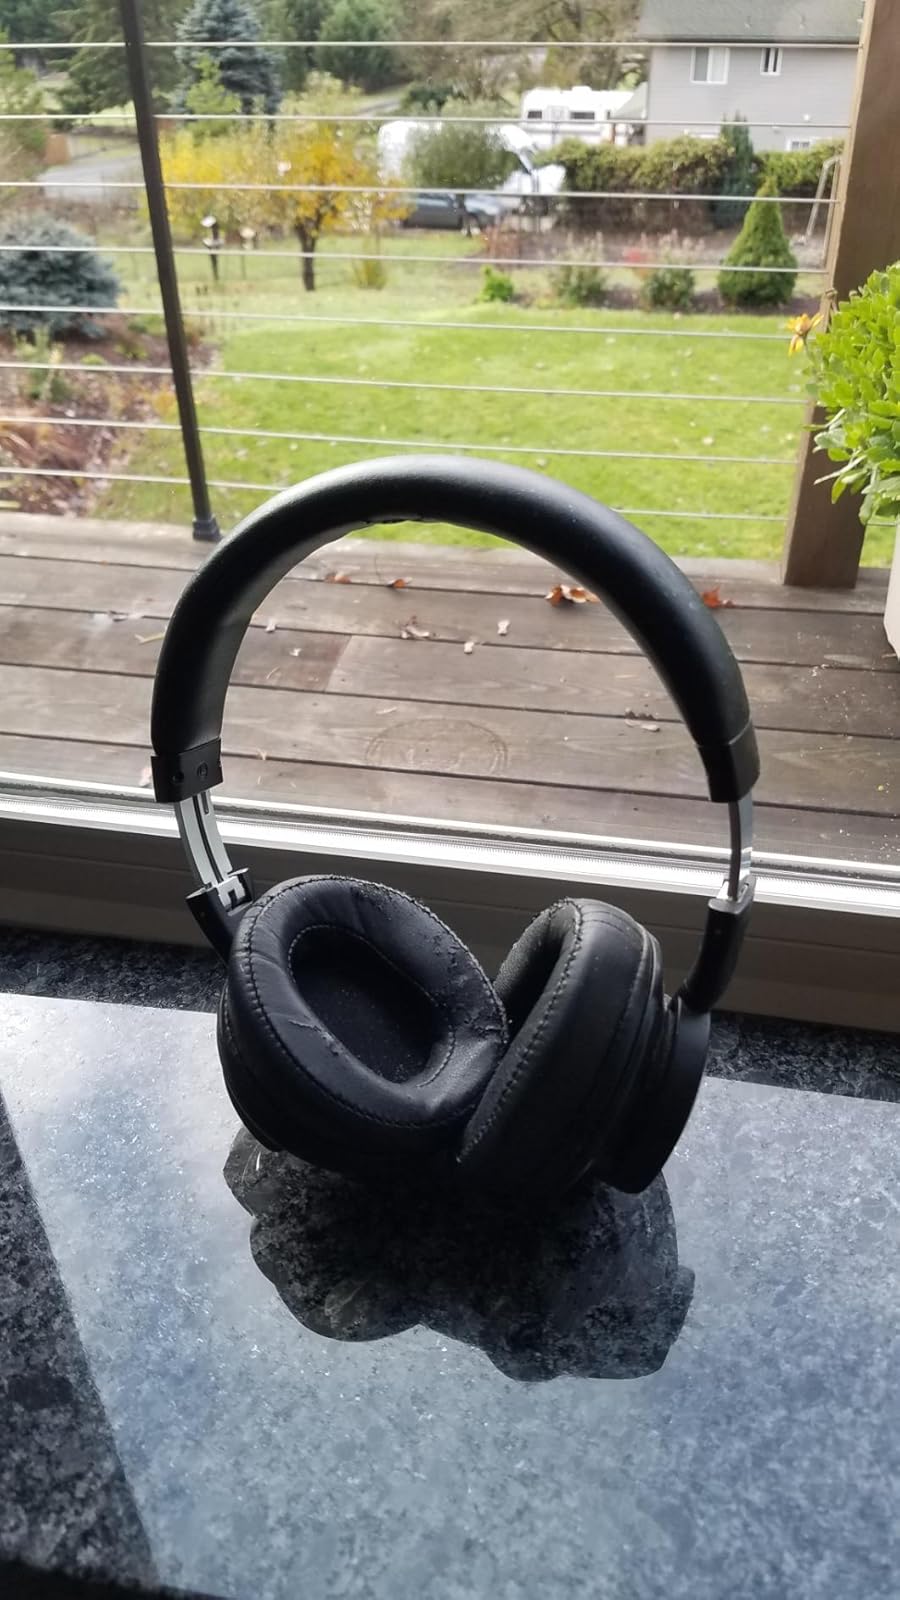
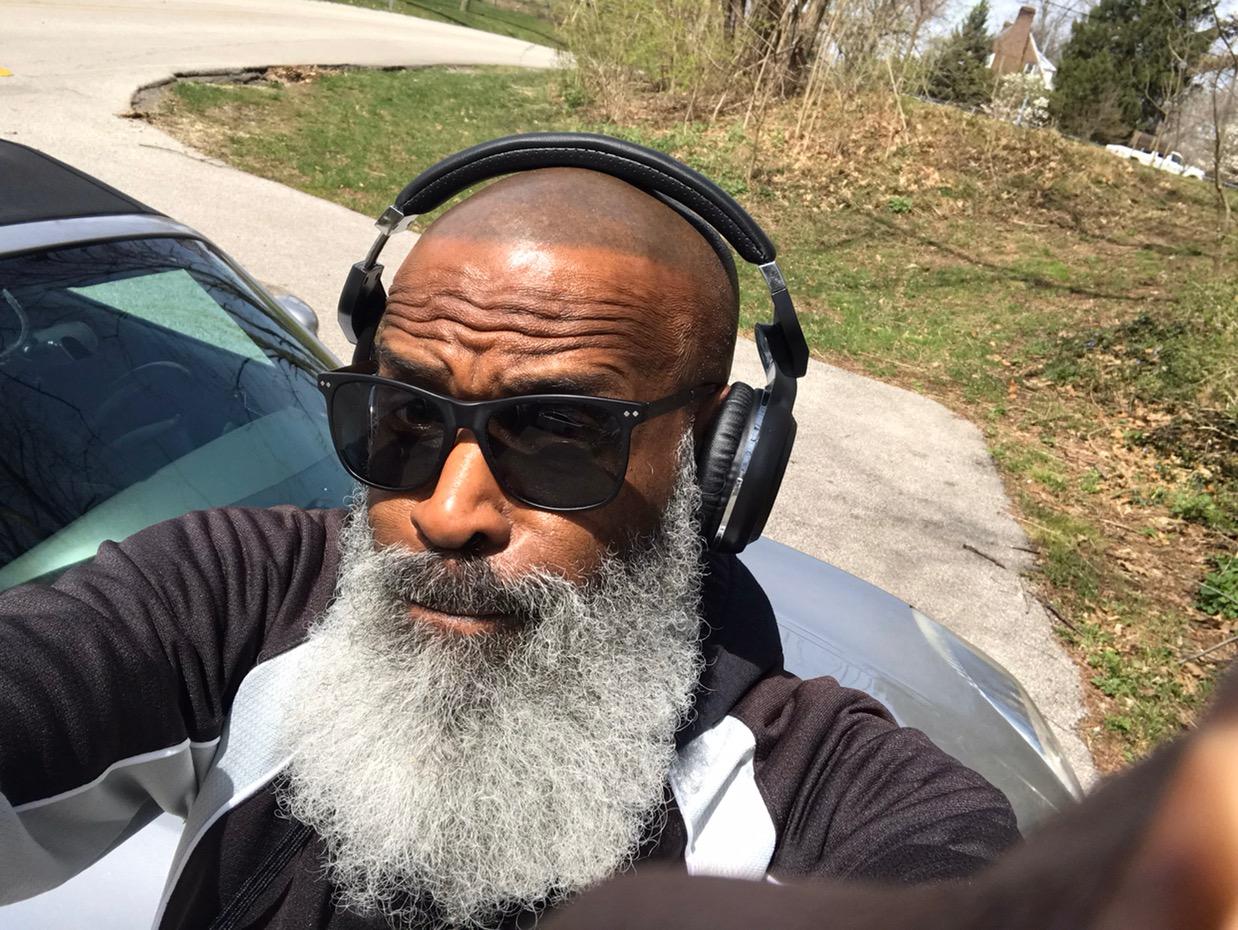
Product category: headphones
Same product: no